Autoimmune urticaria

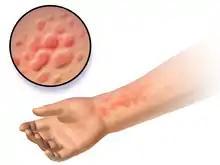
A medical illustration depicting urticaria on the palm, wrist and forearm

Autoimmune urticaria, also known as chronic autoimmune urticaria, is a type of chronic urticaria characterized by the presence of autoantibodies in the patient's immune system that target the body's own mast cells, leading to episodes of hives (urticaria). This immunologically distinct type of urticaria is considered autoimmune because the immune system, which normally protects the body from foreign organisms, mistakenly attacks the body's own cells, causing inflammation and other symptoms.